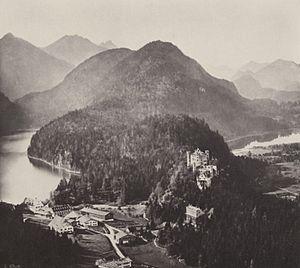
Le château de Hohenschwangau se trouve directement en face du château de Neuschwanstein dans le quartier dit Hohenschwangau de la municipalité de Schwangau près de Füssen en Bavière.
Marianne est un film franco-allemand réalisé par Julien Duvivier et sorti en 1955.
Marianne de ma jeunesse est un film franco-allemand réalisé par Julien Duvivier et sorti en 1955.